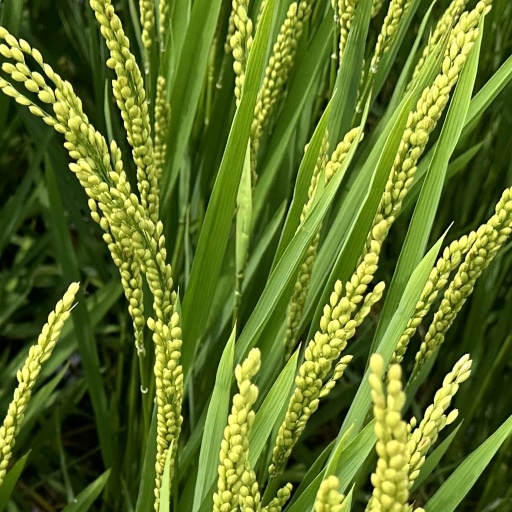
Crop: rice